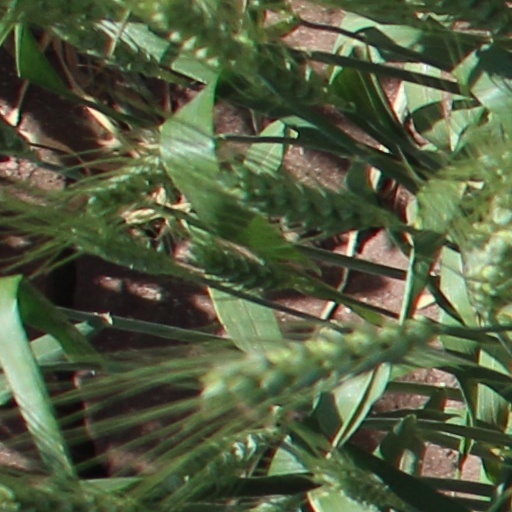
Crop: wheat